Carl Friedrich Echtermeier

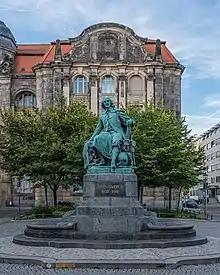
Guericke monument

Carl Friedrich Echtermeier, also known as Carl Echtermeier or Karl Echtermeyer, (27 October 1845 - 30 July 1910) was a German sculptor.